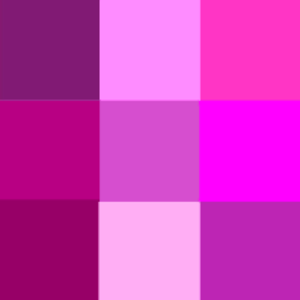
Magenta
Magenta er en farve, som ved additiv farveblanding fremstilles ved at blande lige mængder rødt og blåt lys. Farven er dermed komplementærfarve til grøn.